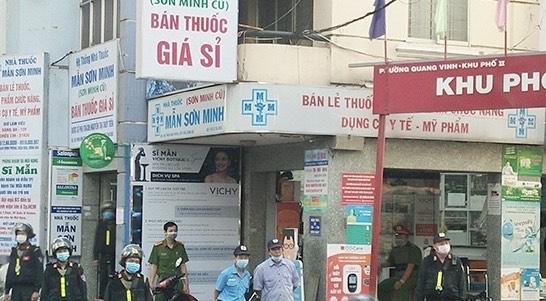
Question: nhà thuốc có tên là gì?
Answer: nhà thuốc có tên là mẫn sơn minh